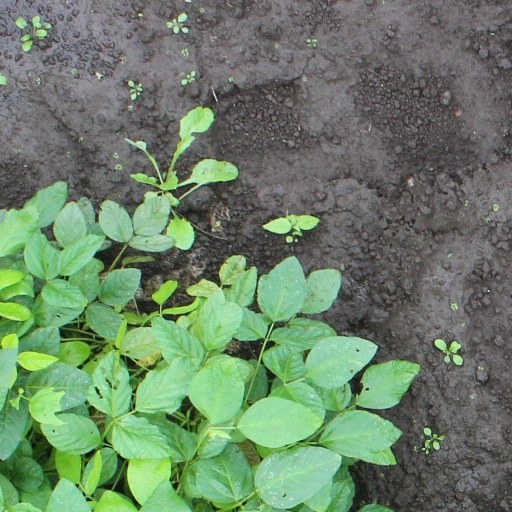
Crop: soybean